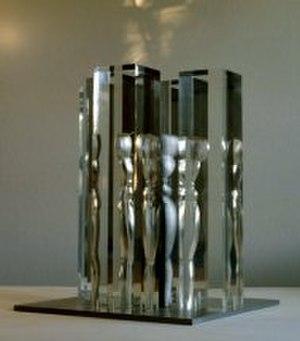
Ingrid Dahn est une plasticienne et peintre allemande.